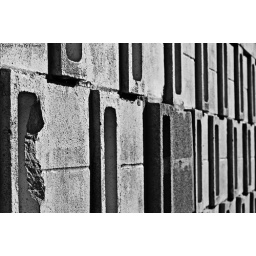
Photography taken just because it was 09-09-09.This is the wall / fence behind the post office in downtown Fort Myers.